Chaz Schilens

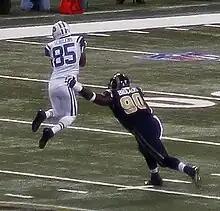
Schilens's catch helps beat the St. Louis Rams in 2012.

Schilens was signed by the New York Jets on March 16, 2012. In Schilens' first game as a Jet, he caught one pass for 8 yards from Mark Sanchez. The Jets went on to win 48−28 over division rival Buffalo Bills.